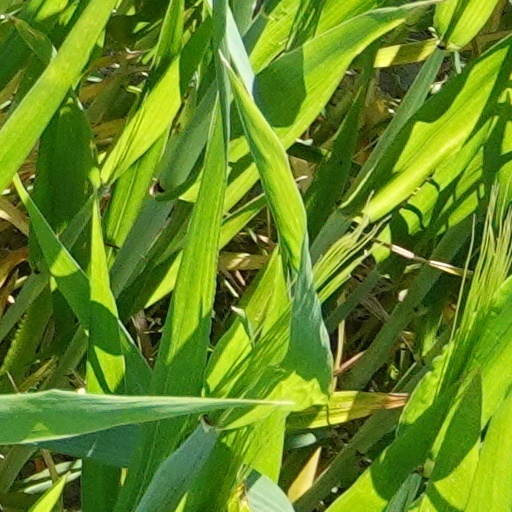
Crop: wheat